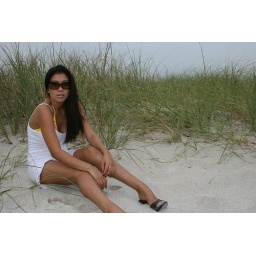
Sexy in a white dress with green grass (5)